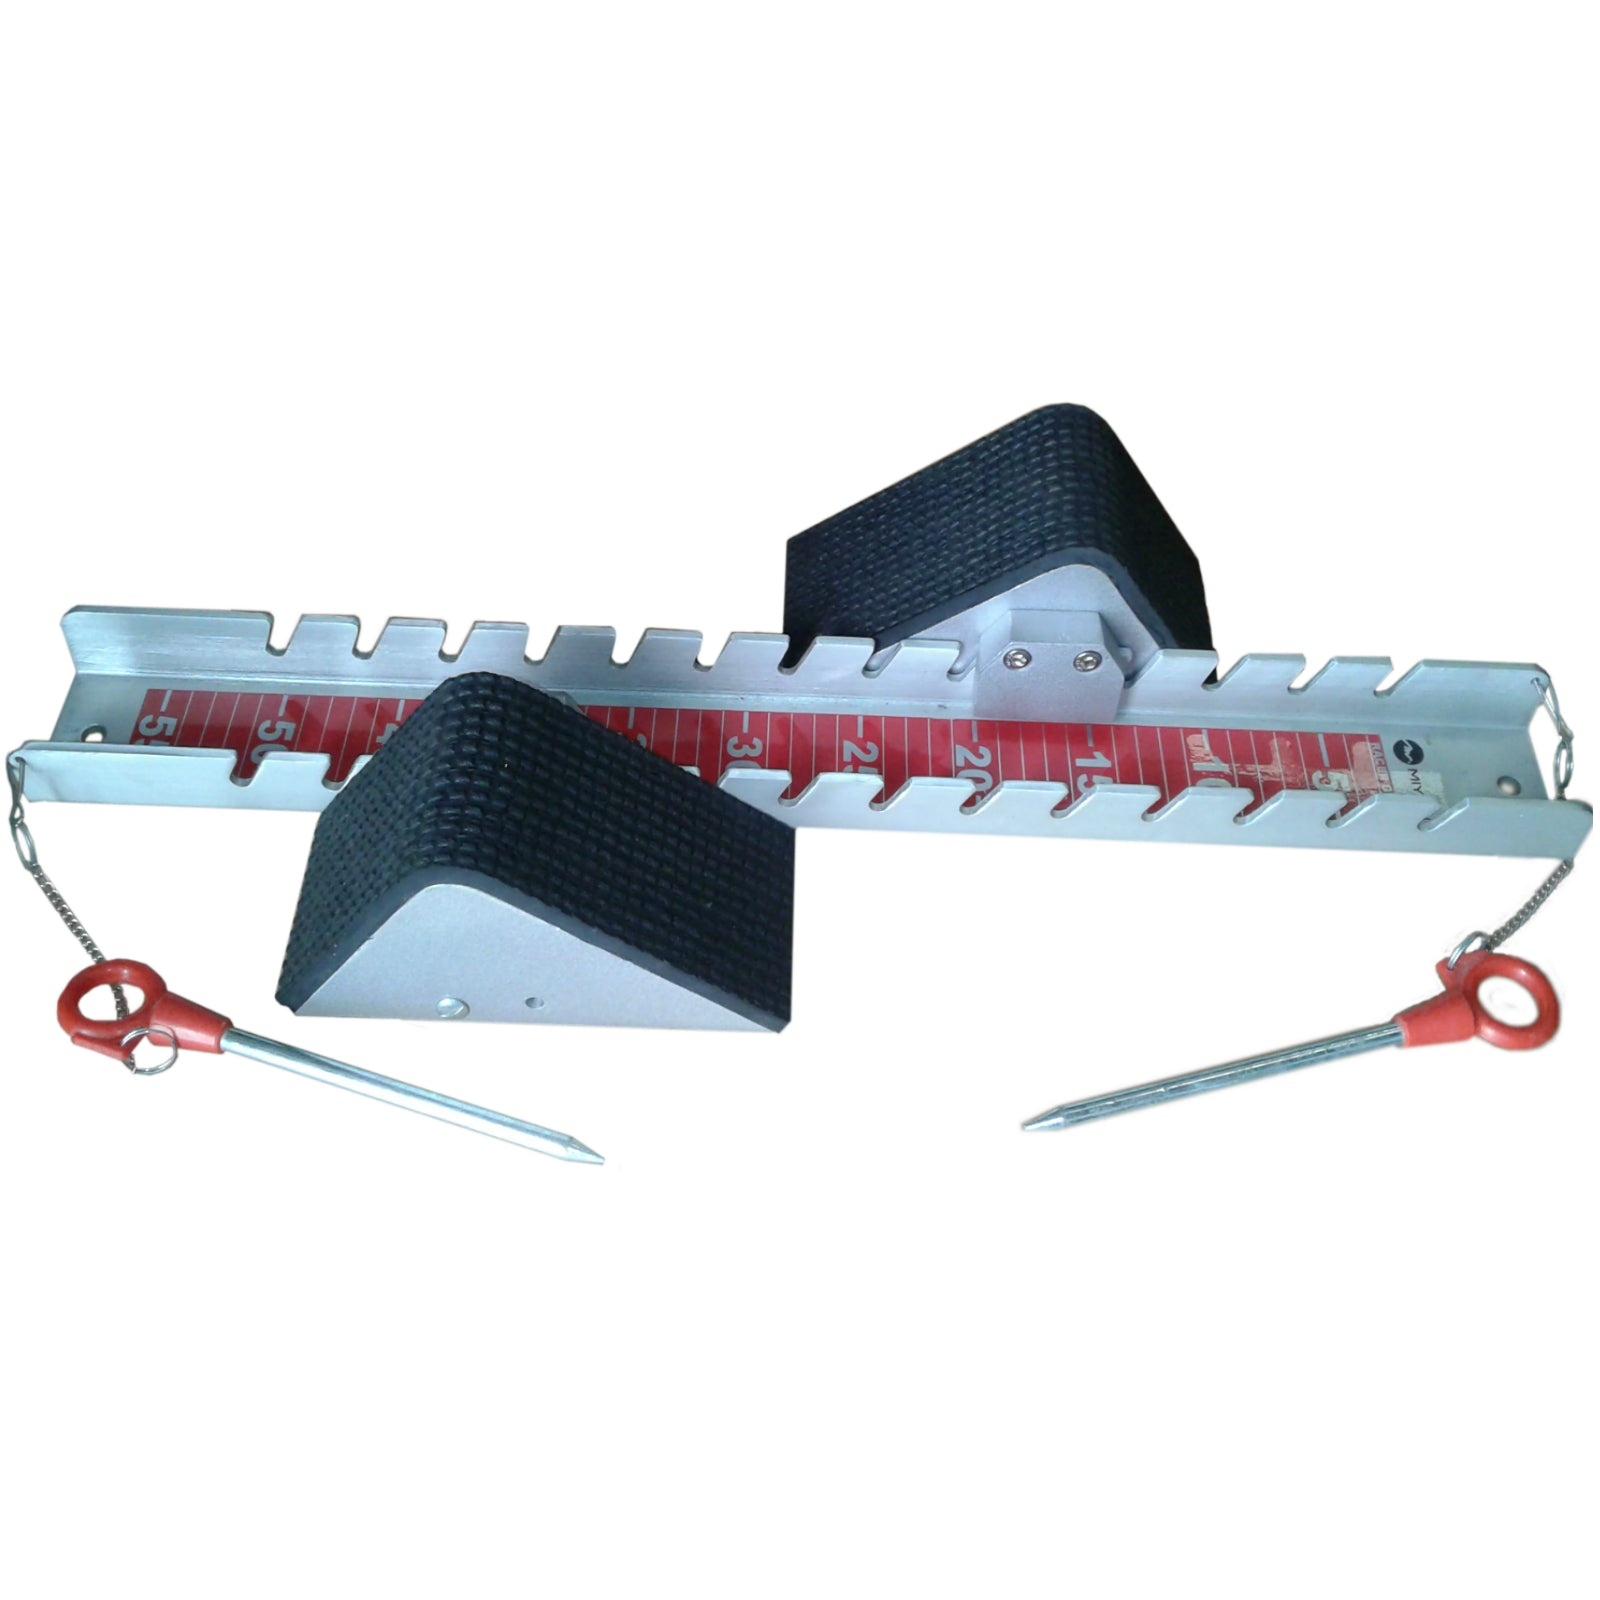
Partidor para Atletismo en Aluminio Miyagi MSB-08A
El Partidor para Atletismo en Aluminio Miyagi MSB-08A es un equipo diseñado para mejorar la técnica de salida en pruebas de velocidad. A continuación, se detallan sus principales características: Especificaciones Técnicas: Riel Graduable: Fabricado en aluminio, mide 64 cm de largo por 7 cm de ancho, permitiendo ajustes personalizados según las necesidades del atleta. Partidores: Dos unidades construidas en aluminio, recubiertas exteriormente con almohadillas de goma negra, adecuadas para todo tipo de pistas. Clavos de Fijación: Incluye dos clavos de acero que aseguran la estabilidad del riel durante su uso, evitando movimientos indeseado
Brand: Dismovel
Category: Sporting Goods > Athletics > Track & Field > Track Starting Blocks